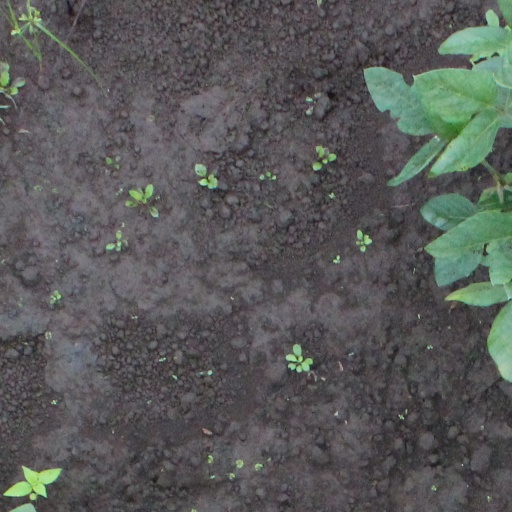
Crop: soybean